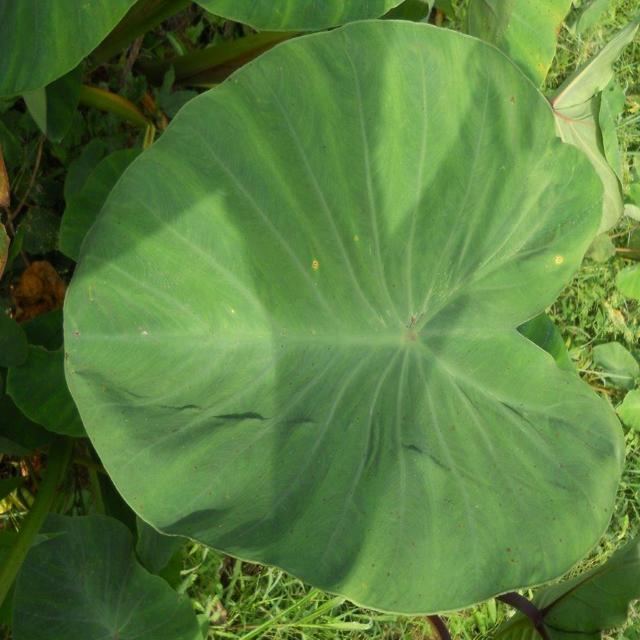
Label: Healthy